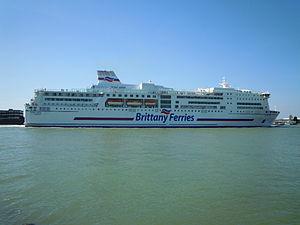
Brittany Ferries est une compagnie maritime bretonne fondée en 1972 à Roscoff par Alexis Gourvennec. Elle est spécialisée dans le transport de passagers et de véhicules entre la Bretagne, la Normandie, le Sud de l'Angleterre, l'Irlande et l'Espagne.